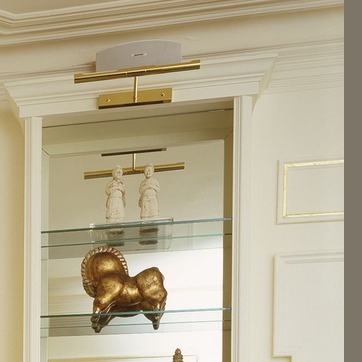
Material: mirror